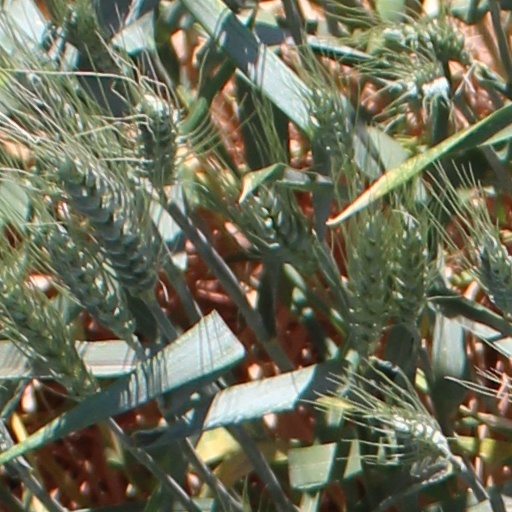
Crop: wheat